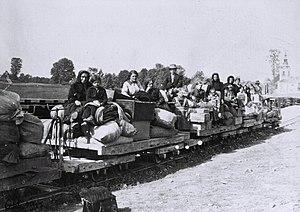
Le Front italien ou Front alpin, aussi parfois surnommée la guerre blanche, est le nom donné aux opérations militaires et aux batailles menées par l'armée royale italienne et ses alliés contre les armées de l'Autriche-Hongrie et de l'Allemagne dans l'Italie nord-orientale entre 1915 et 1918 durant la Première Guerre mondiale. L'Italie espérait que s'alliant aux forces de la Triple-Entente contre les Empires centraux, elle pourrait obtenir les provinces du Trentin, Trieste et d'autres territoires tels que le Tyrol du Sud, l'Istrie et la Dalmatie. Alors que l'Italie pensait exploiter un effet de surprise pour mener une offensive rapide visant à occuper les principales villes de l'Autriche, le conflit se transforma rapidement en une sanglante guerre d'usure, semblable à celle en cours sur le front de l'Ouest.